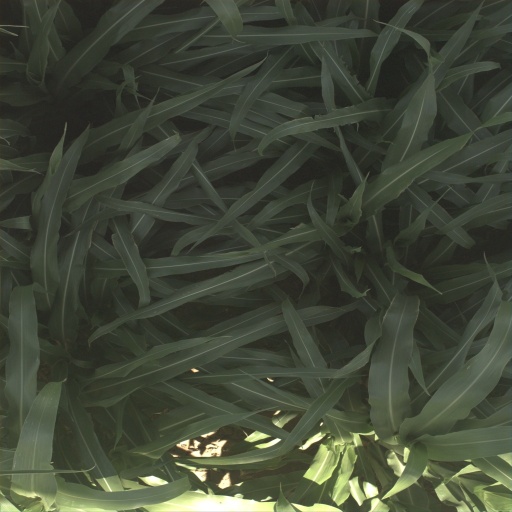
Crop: sorghum